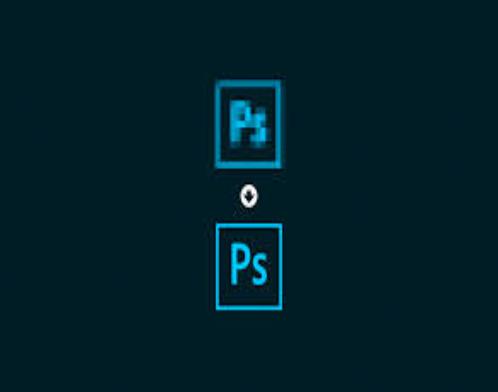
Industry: Others